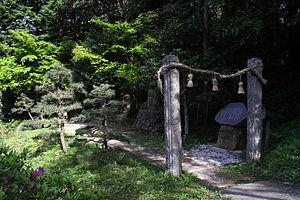
Yomi est le monde des choses de la mort dans la mythologie shintoïste. Son existence est notamment relatée dans le Kojiki et le Nihon shoki, deux recueils traitant du mythe de la création du monde.